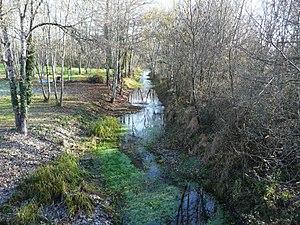
Le Vern en amont du pont de la route départementale 4, Manzac-sur-Vern, Dordogne, France.
Manzac-sur-Vern est une commune française située dans le département de la Dordogne, en région Nouvelle-Aquitaine.